French battleship Patrie

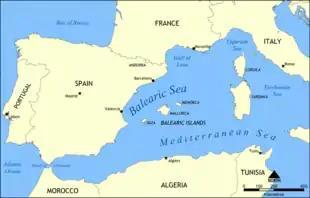
Map of the western Mediterranean, where "Patrie" spent the majority of her peacetime career

After entering service, she was assigned to the 1st Division of the Mediterranean Squadron, along with her sister and "Suffren", the flagship of both the division and the squadron. The fleet thereafter embarked on its annual summer maneuvers, which lasted until 31 July. The Mediterranean Squadron joined the Northern Squadron for exercises in the western Mediterranean. On 5 November, "Patrie" replaced "Suffren" as the squadron flagship, hoisting the flag of "Vice-amiral" ("VA"—Vice Admiral) Germinet. On 13 January 1908, "Patrie" and the battleships "République", , , , , and steamed to Golfe-Juan and then to Villefranche-sur-Mer, where they remained for more than a month. During this period of training, on 17 March, "Patrie", "République", , and conducted shooting training, using the old ironclad as a target. In June and July, the Mediterranean and Northern Squadrons conducted their annual maneuvers, this time off Bizerte. In October, the 1st Division ships, which by then consisted of "Patrie" and "République" steamed to Barcelona, Spain. The ships were inspected by King Alfonso XIII, who boarded "Patrie" during the visit.